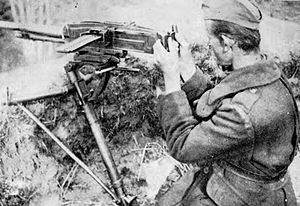
Breda M37 / Brug
En Breda 37 benyttet af en slovensk partisan.
Mitragliatrice Breda calibro 8 modello 37 var et italiensk tungt maskingevær, som blev fremstillet af Breda og blev indført i den italienske hær i 1937. Det var standardmaskingevær i den kongelige italienske hær under 2. verdenskrig, og fortsatte med at blive anvendt af den italienske hær efter krigen. Breda 37 var tænkt som et kompagni/bataljon støttevåben i forhold til det mere besværlige Breda 30, som var tænkt til støtte for grupper/delinger og viste sig langt mere effektivt i kamp, selv om det havde mange af de samme problematiske egenskaber som Breda 30.